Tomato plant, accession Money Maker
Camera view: bottom (45 deg); turntable rotation: 150 degrees
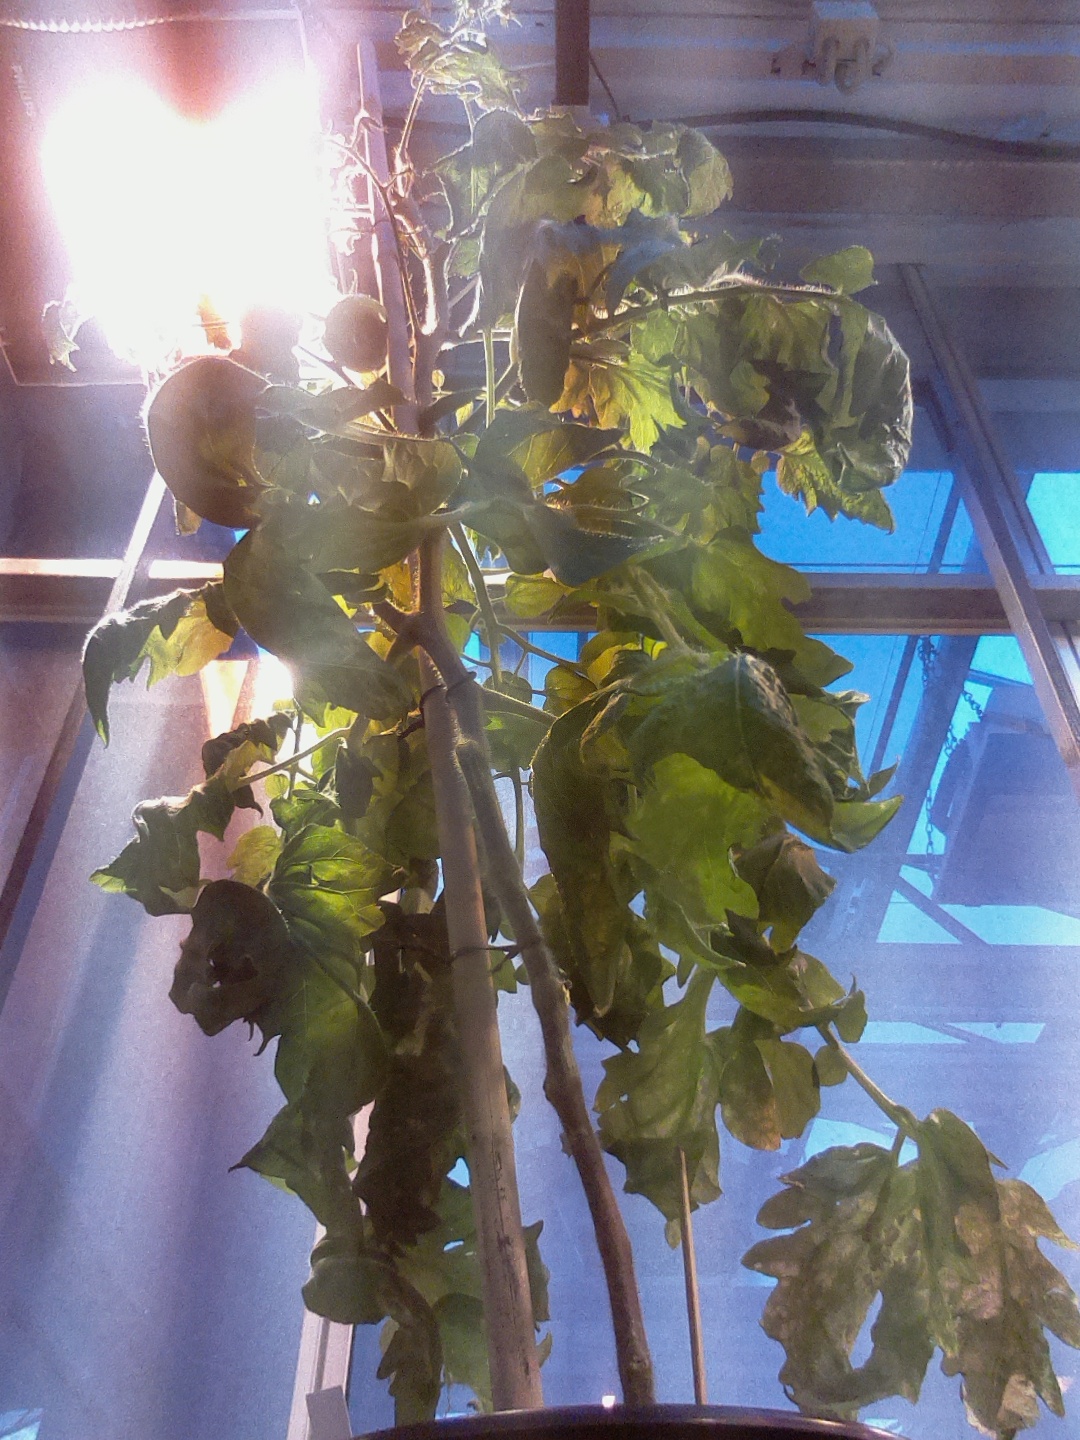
BBCH growth stage 75: 50%-60% of final fruit size